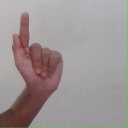
अक्षर: ळ